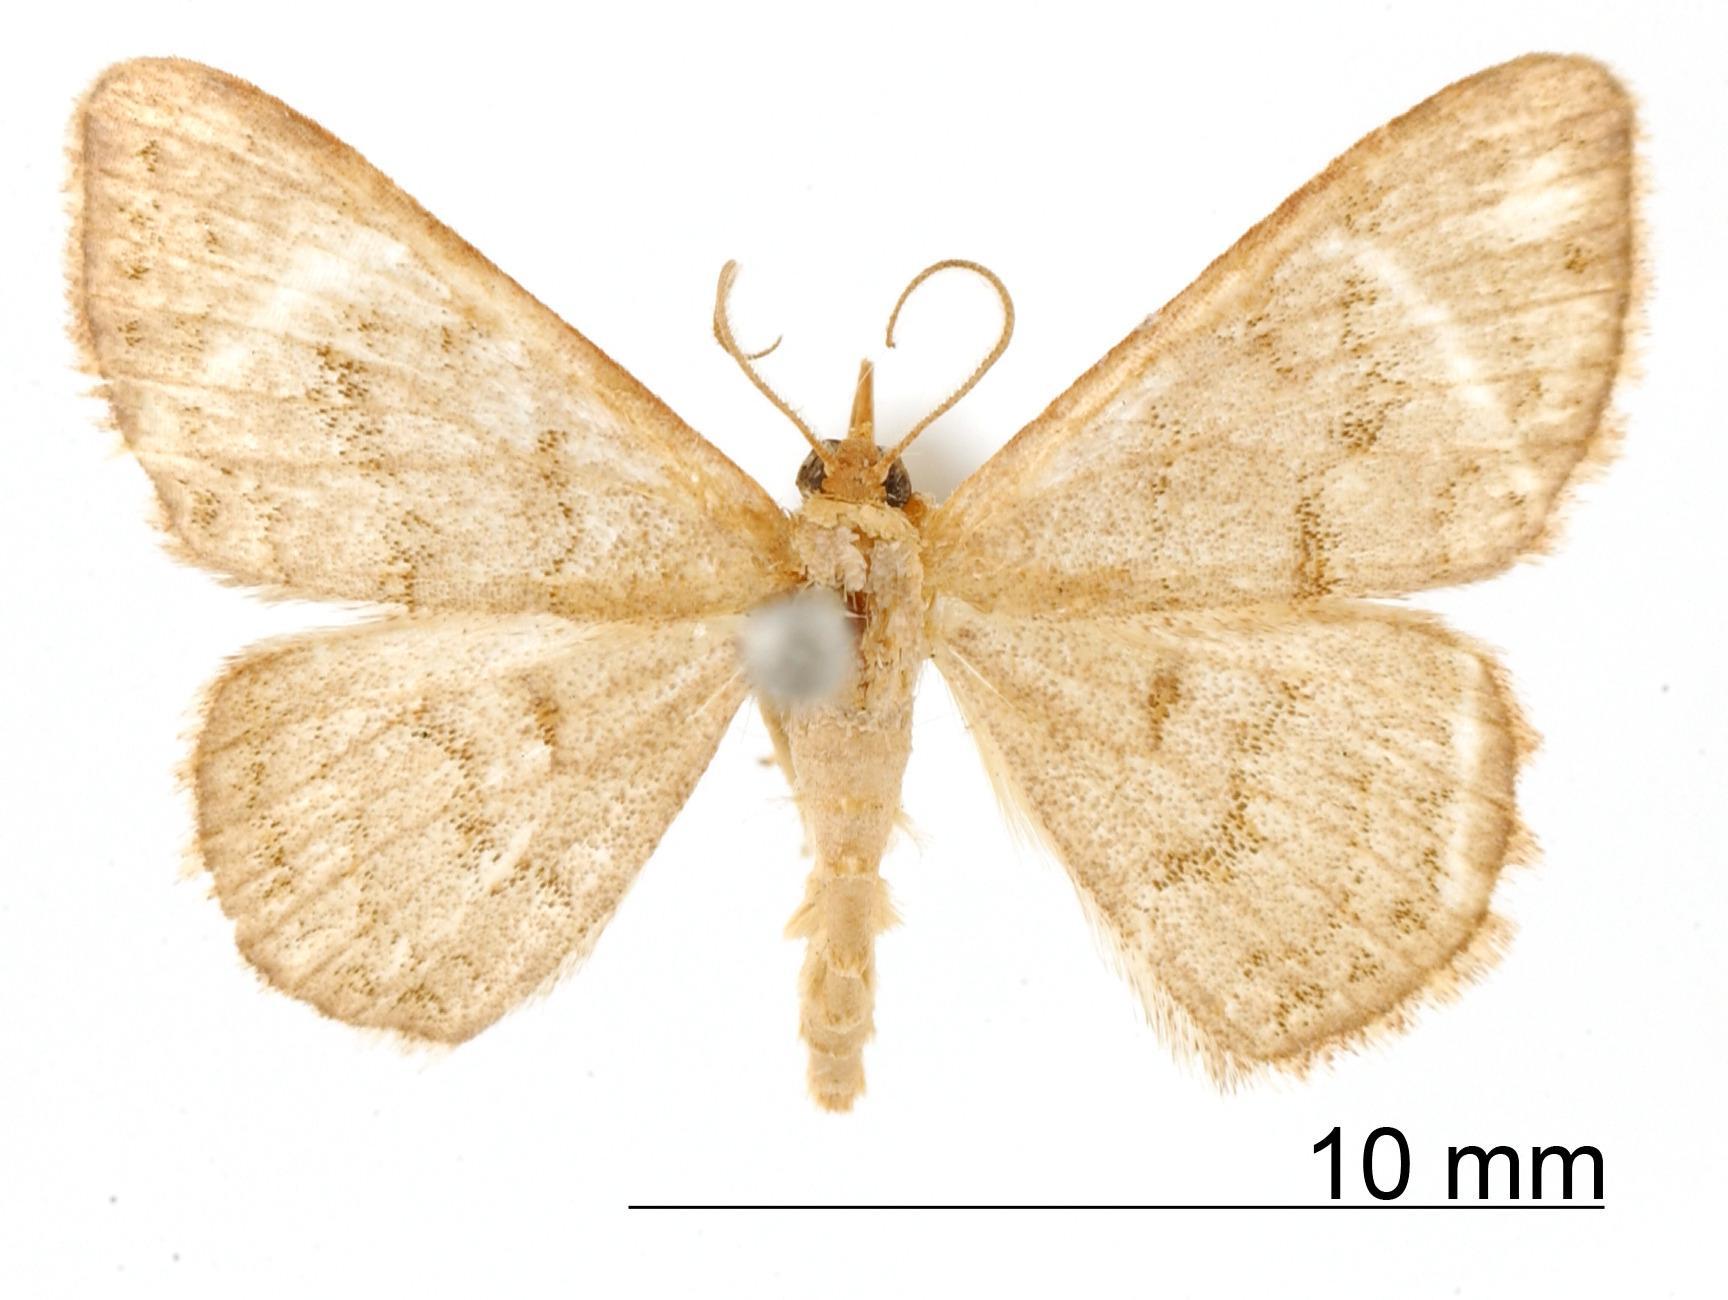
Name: Calyptocome exanimaria
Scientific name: Calyptocome exanimaria Dyar, 1913
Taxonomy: Animalia, Arthropoda, Insecta, Lepidoptera, Geometridae, Sterrhinae
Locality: Matanzas, Cuba